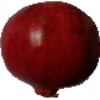
Label: Pomegranate 1